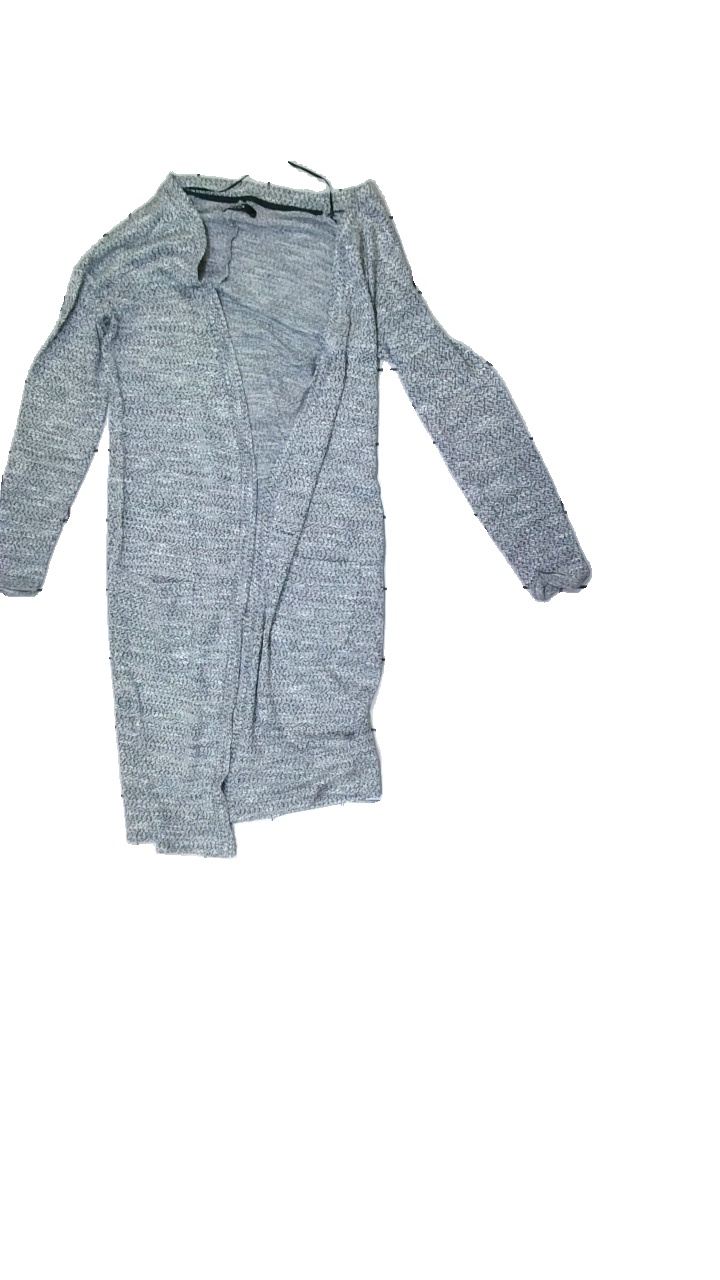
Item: Cardigan (Ladies)
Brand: Vila
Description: Cardigan with pattern and pockets
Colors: Black, White
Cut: Long
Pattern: Other
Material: unknown
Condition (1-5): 5
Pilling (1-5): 5
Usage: Reuse
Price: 50-100